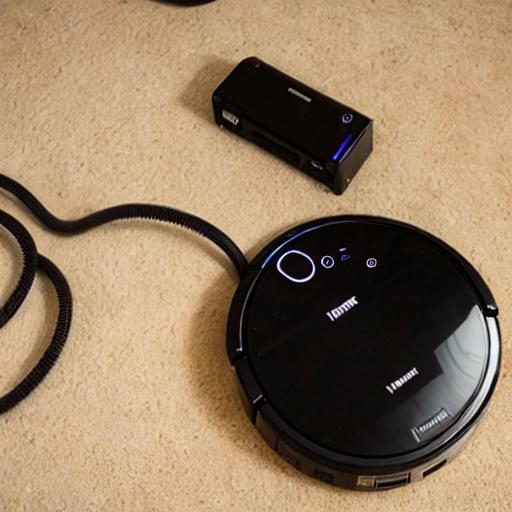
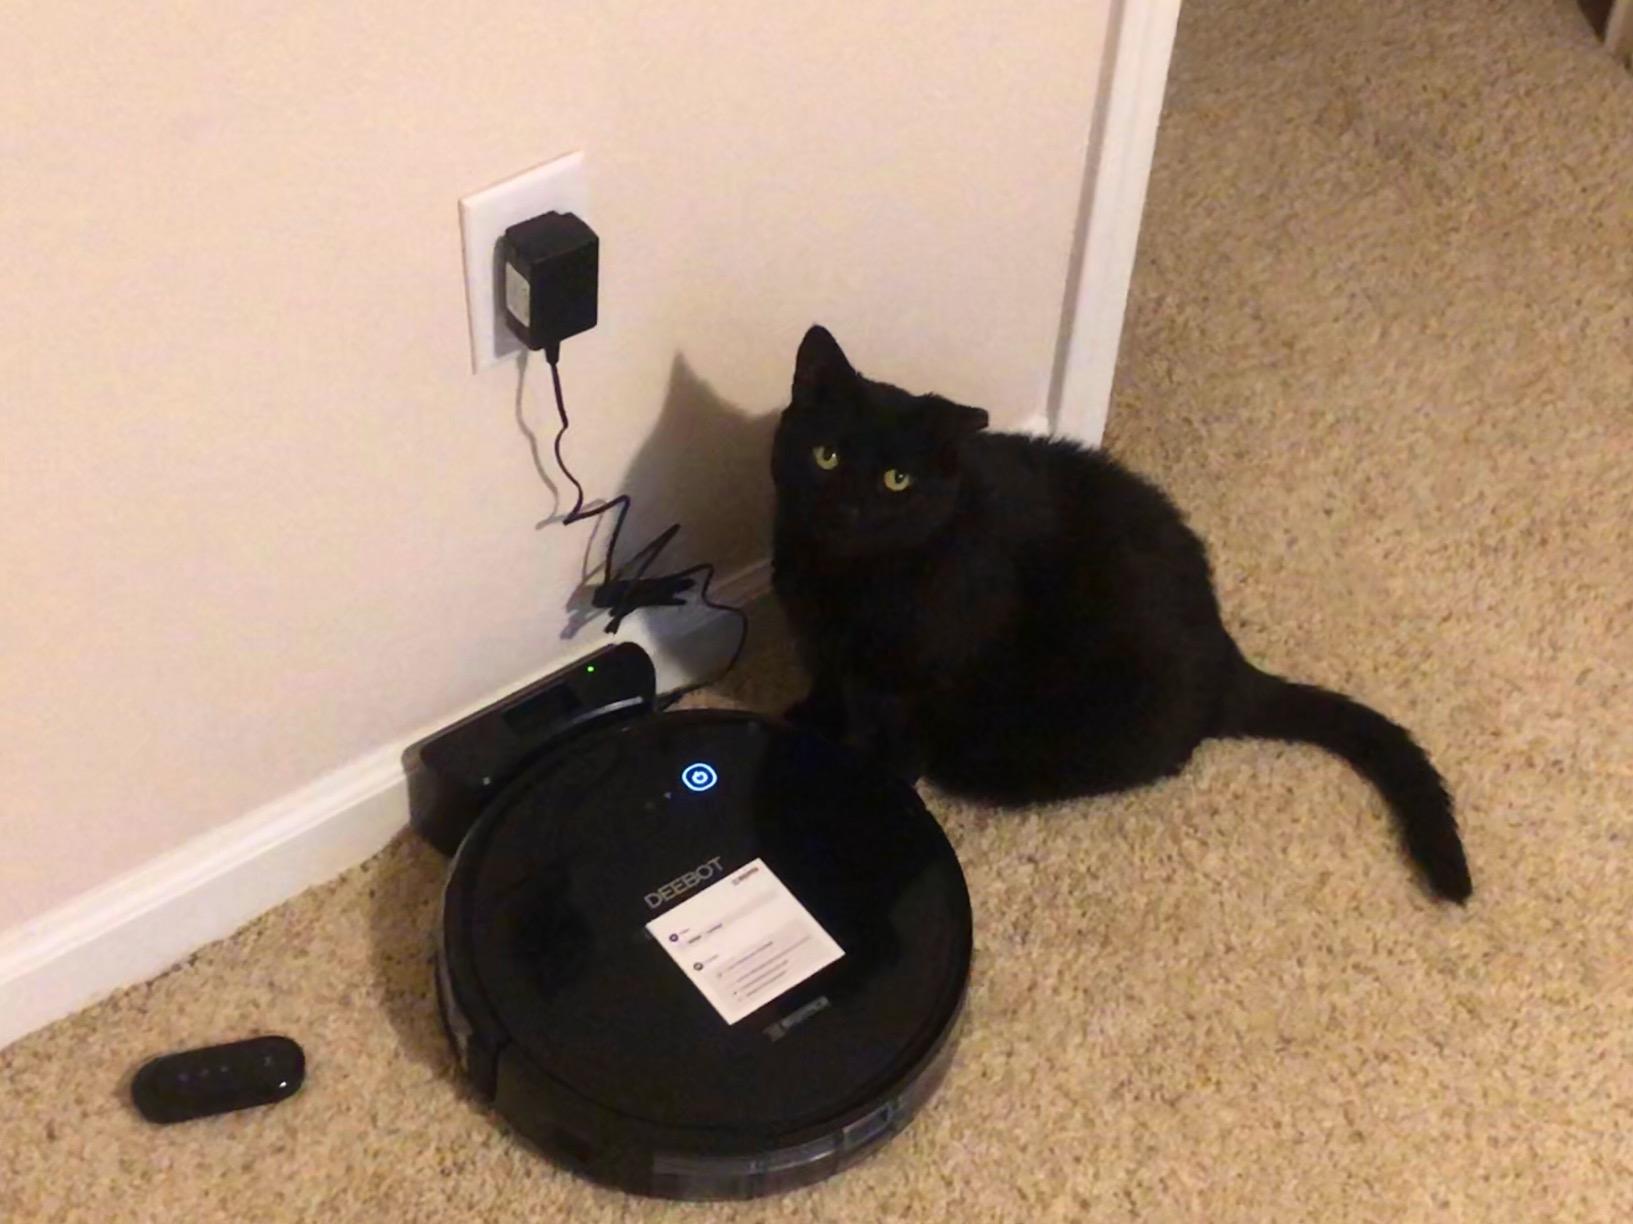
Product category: items_vacuum
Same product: no